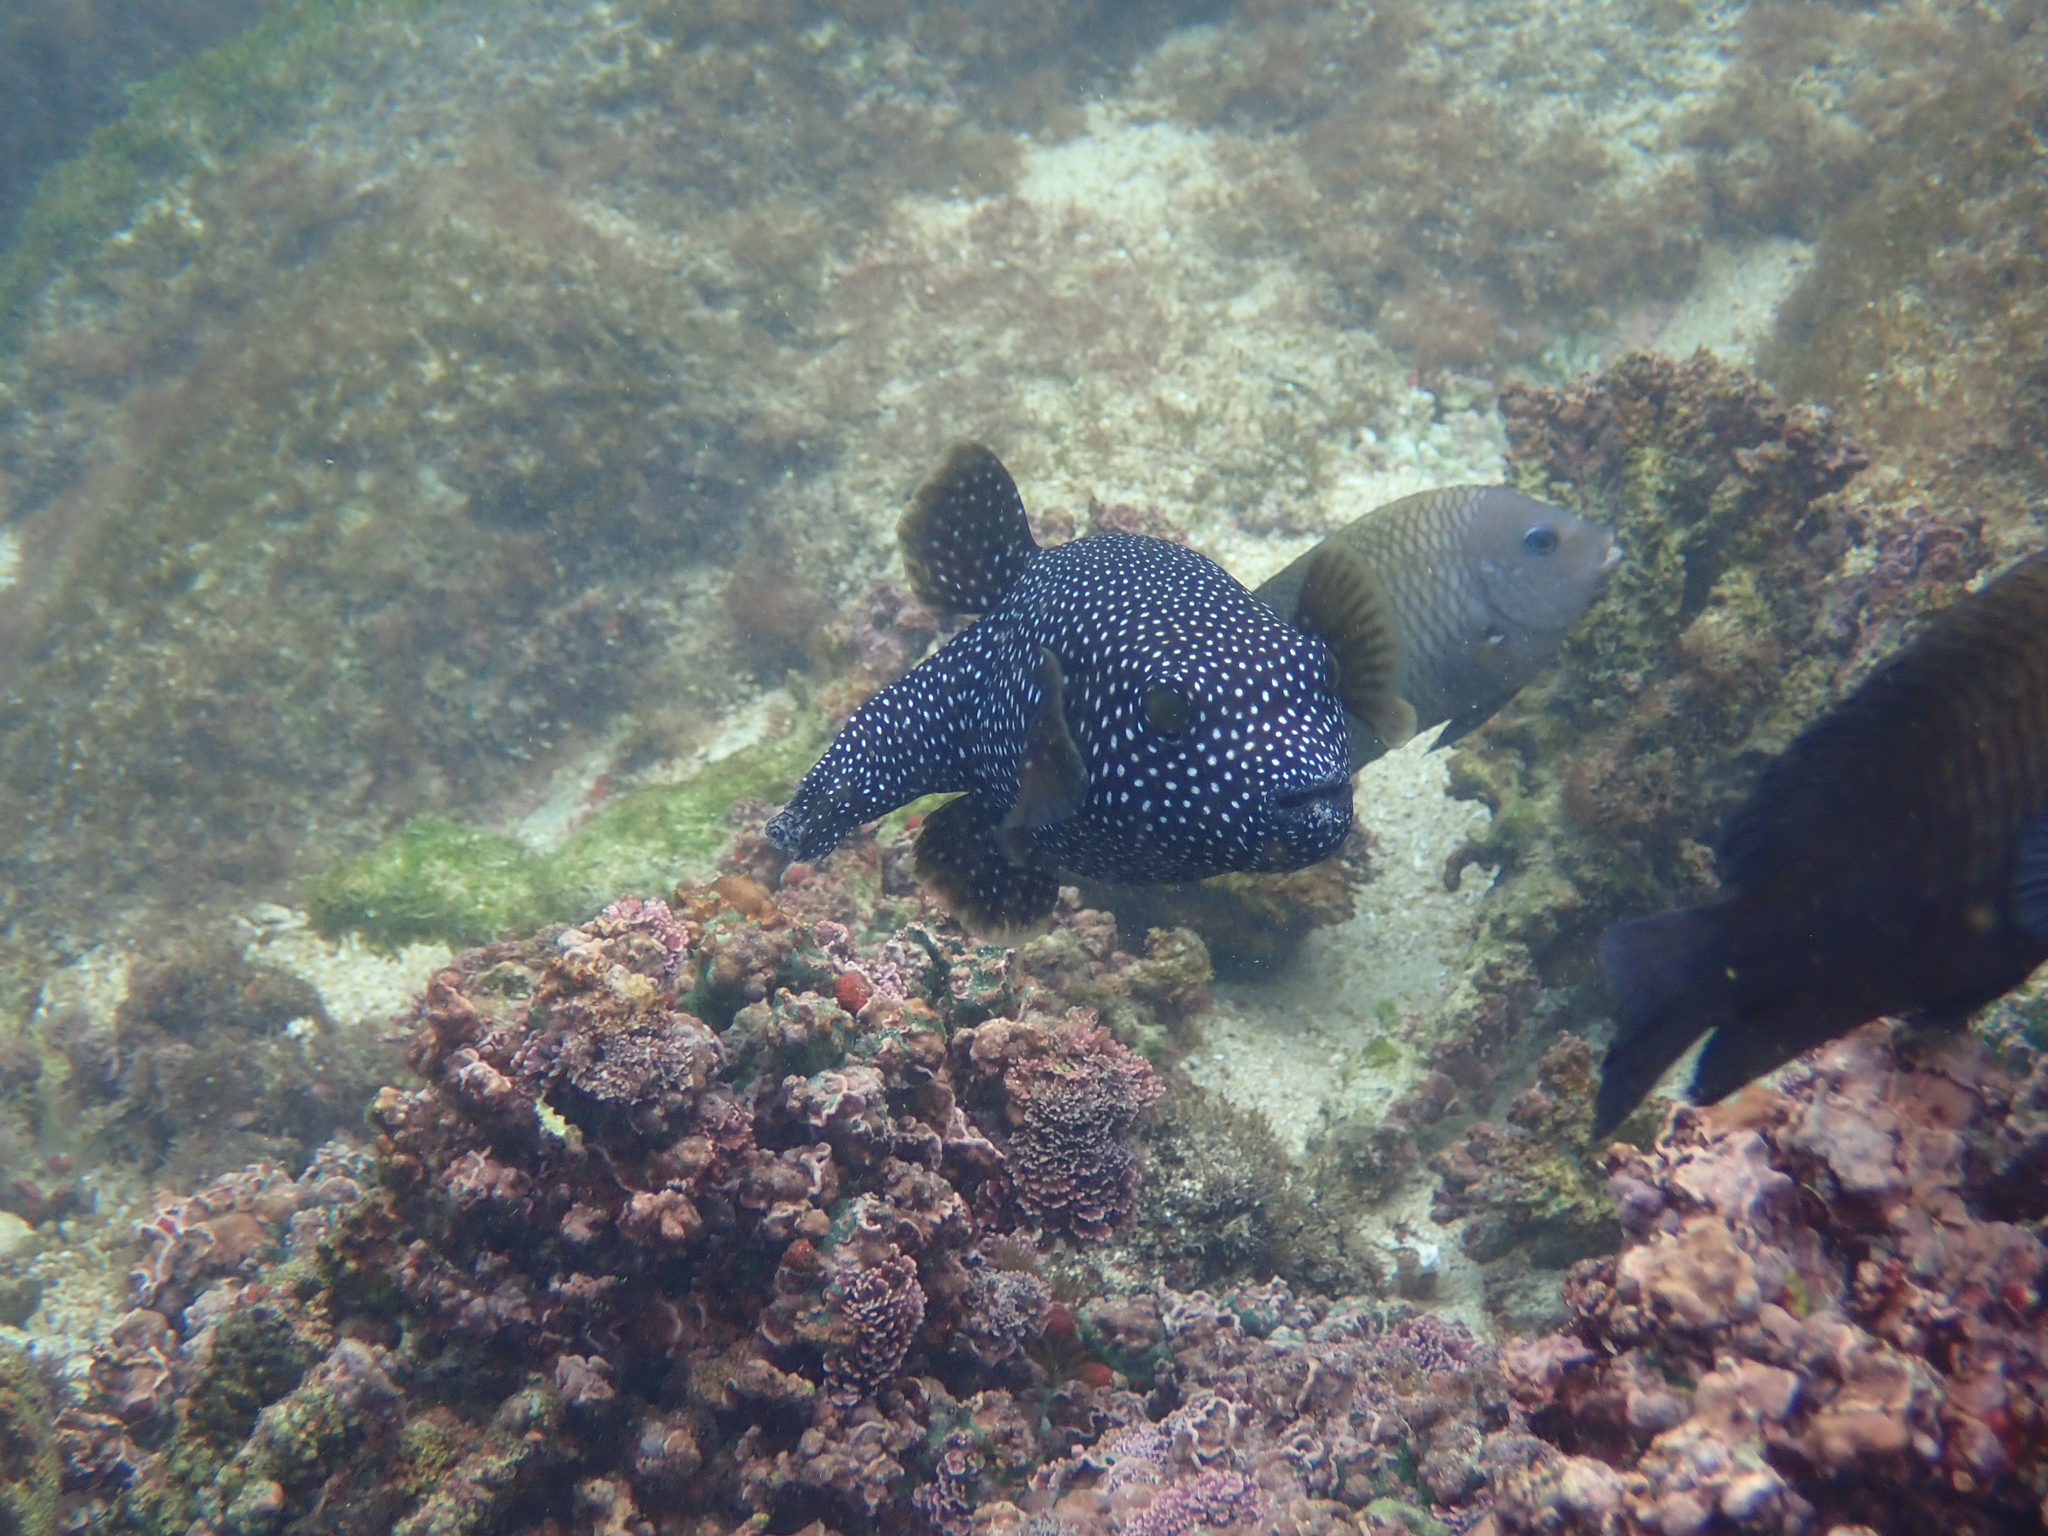
Arothron meleagris (Guineafowl Puffer)